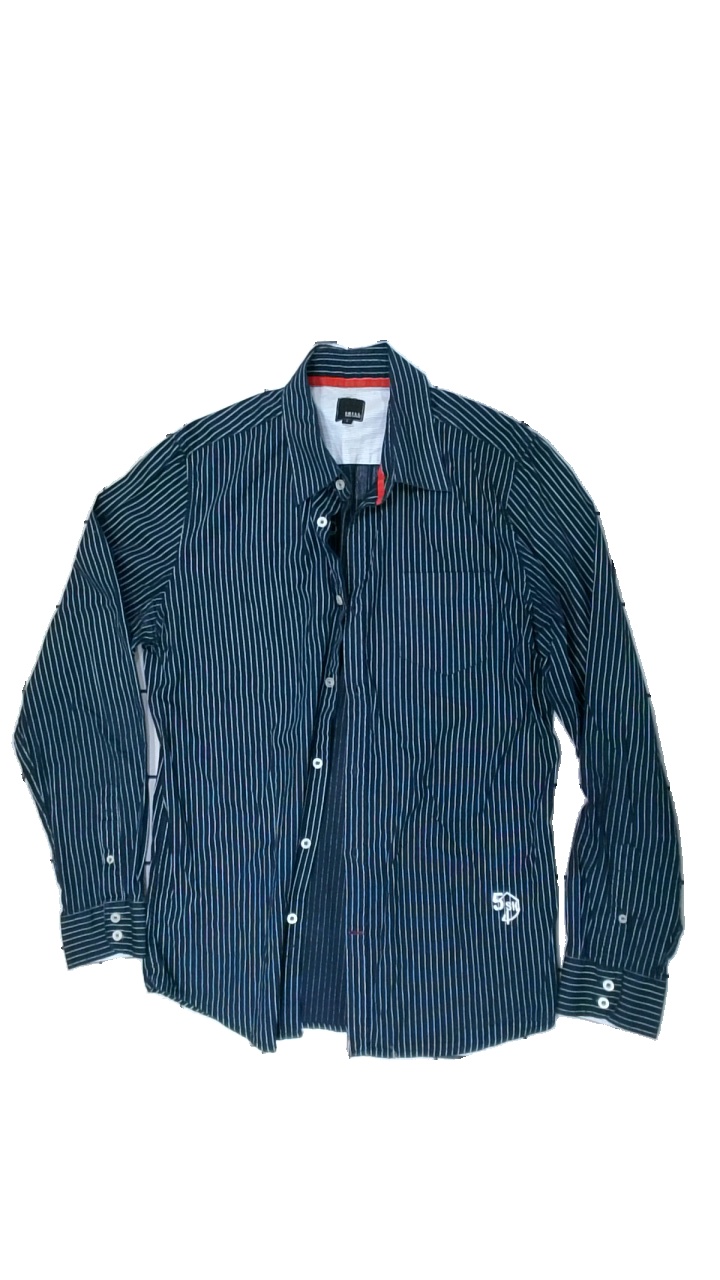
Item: Shirt (Men)
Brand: Skill
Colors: Blue, White
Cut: Regular
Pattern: Striped
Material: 79% cotton, 21% viscose
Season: All
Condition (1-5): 3
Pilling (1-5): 4
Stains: Minor
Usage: Reuse
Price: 50-100